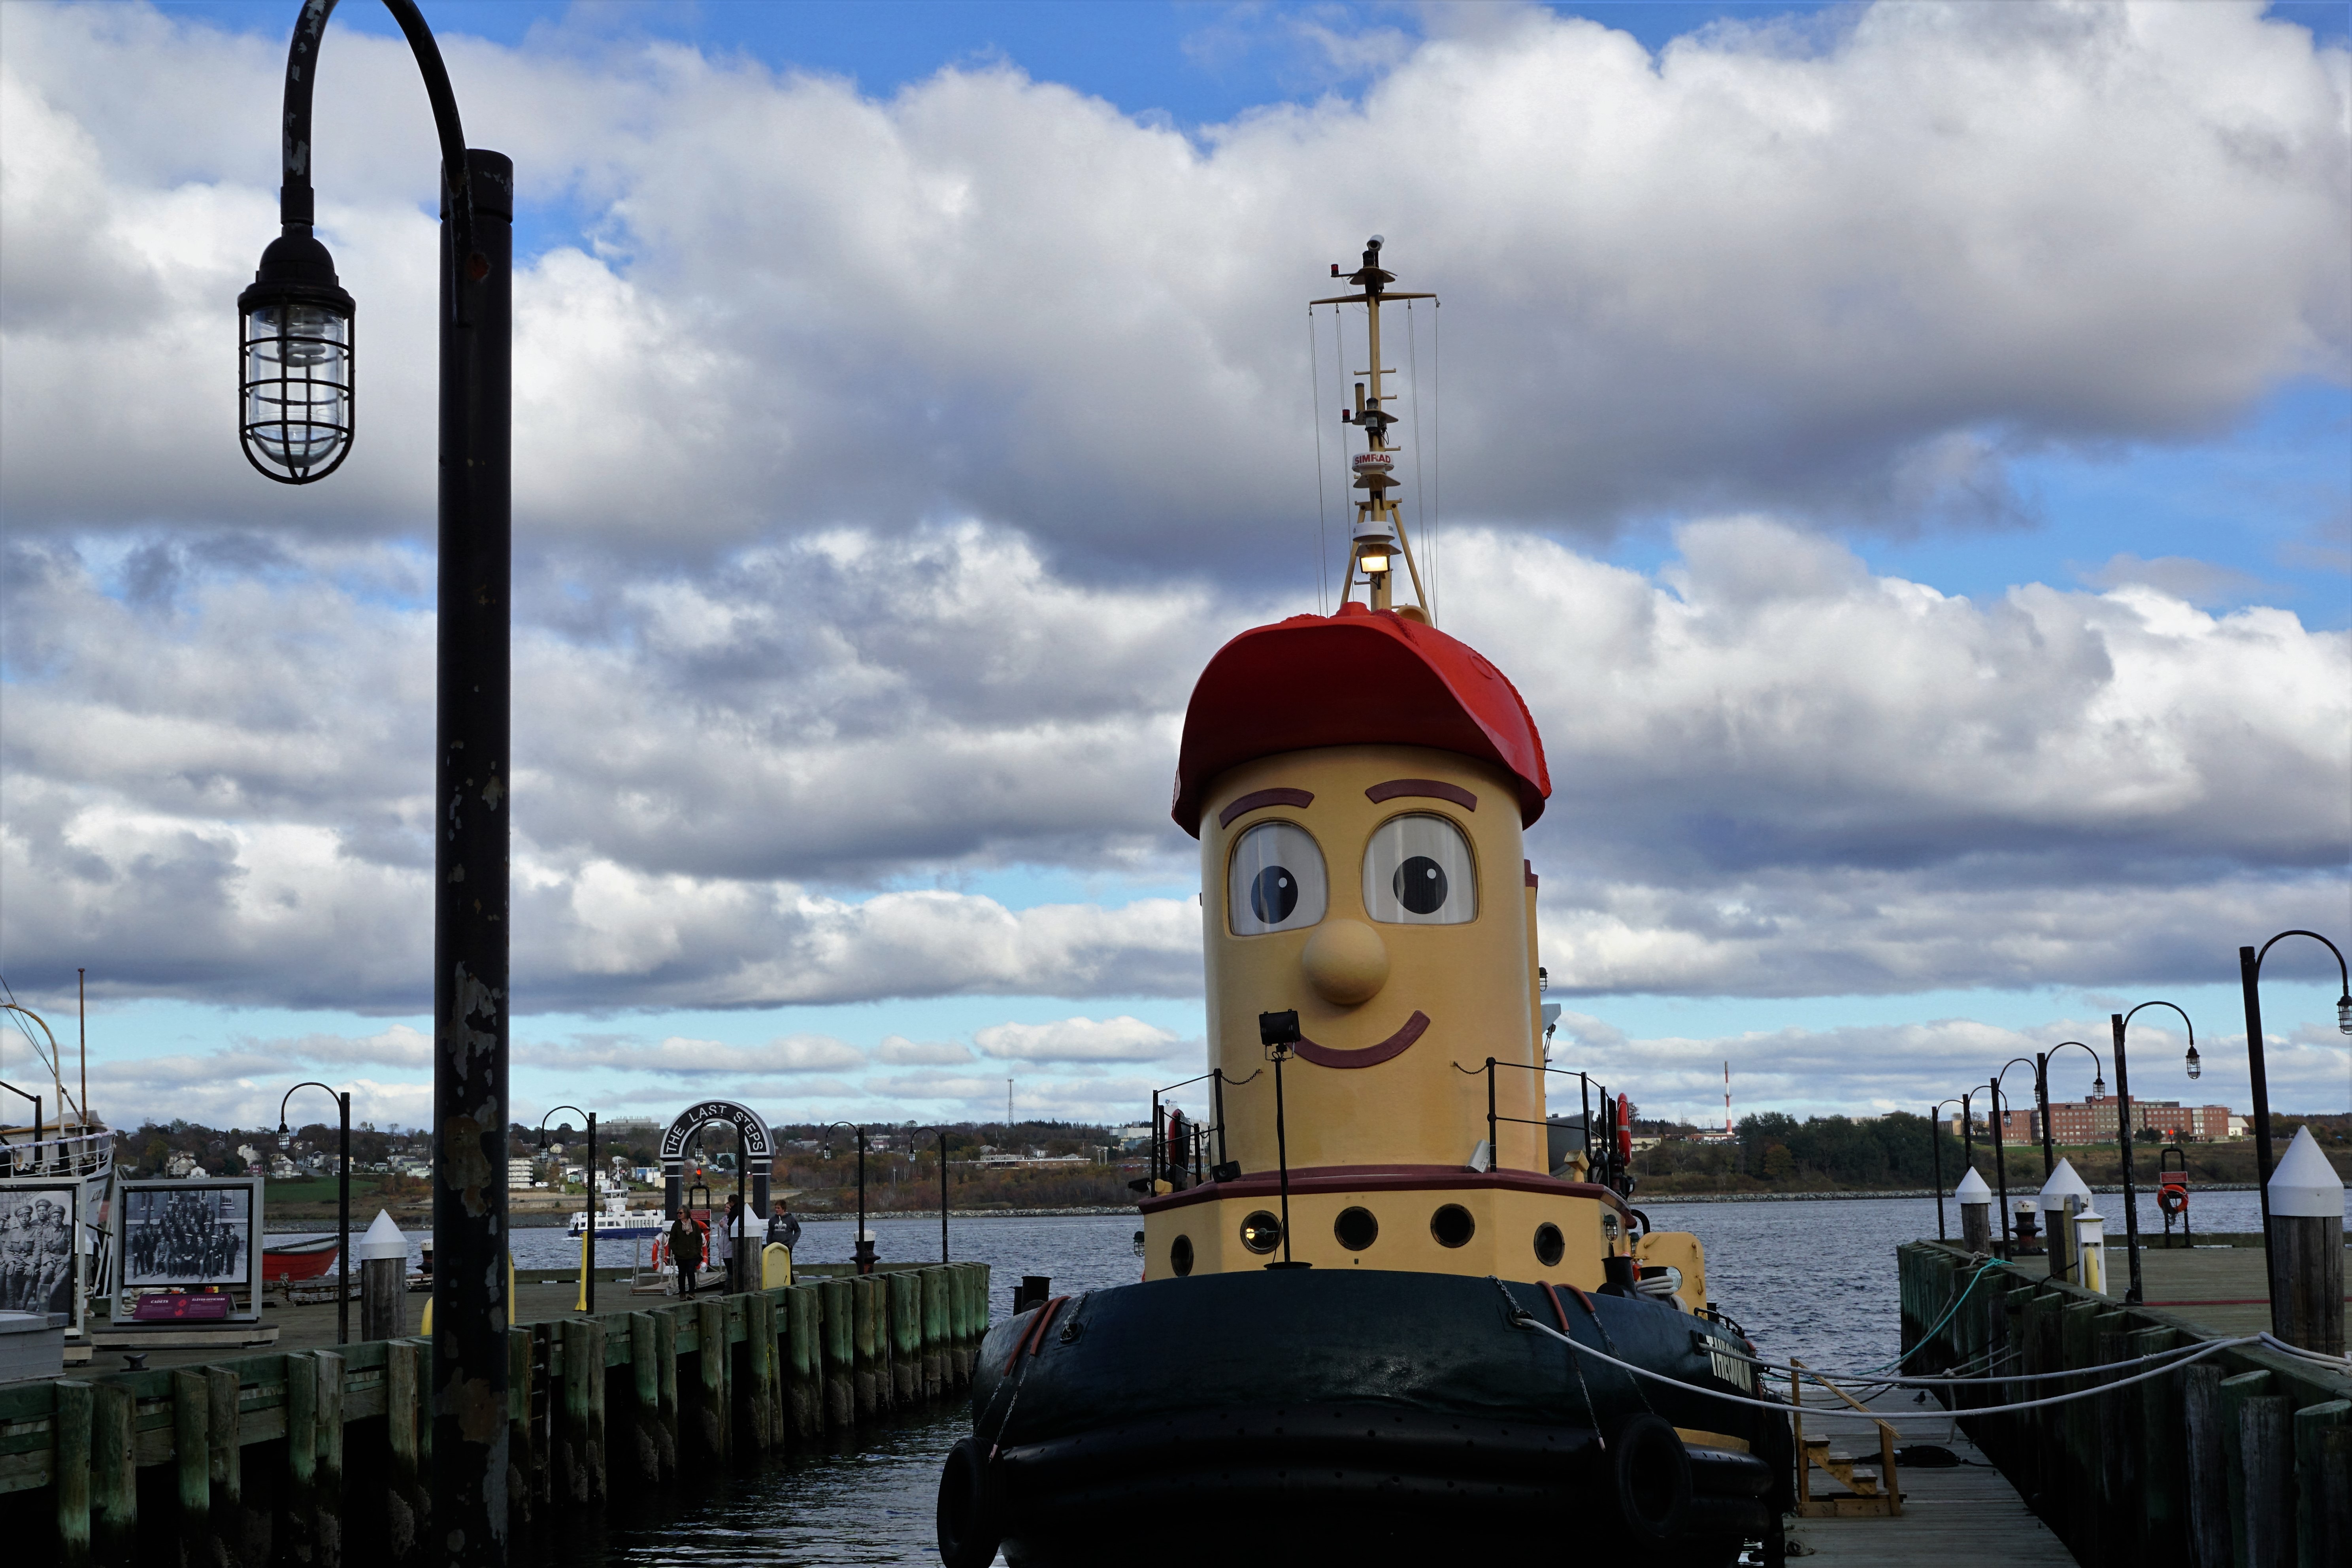
beach, sea, coast, lighthouse, sky, boat, vacation, boot, vehicle, tower, america, holiday, landmark, harbor, port, waterway, cruise, fun, figure, canada, joy, atlantic, halifax, tugboat, transatlantic, sea bridge, theodor, halifax sky